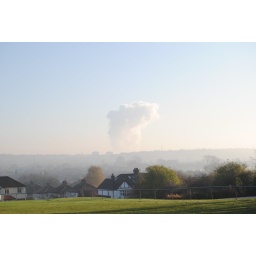
fog an funny cloud over mossley hill